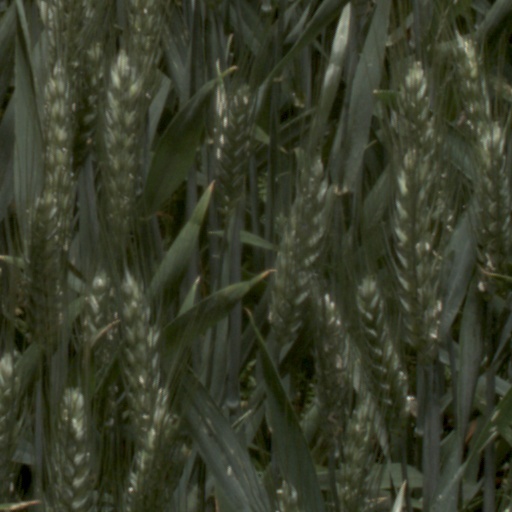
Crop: wheat